Party bike

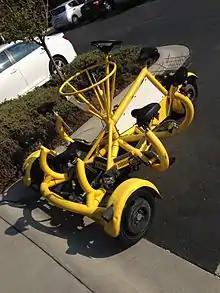
Conference Bike at the Googleplex

The ConferenceBike is used primarily for tourism, and used as a team building tool at corporations and university campuses. Google Inc. has nine bikes in use for transportation and team building on their campus.